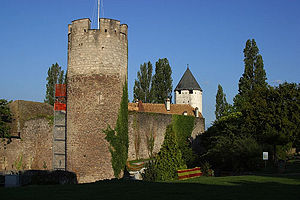
La Tour-de-Peilz
Slot i La Tour-de-Peilz
La Tour-de-Peilz er en by i det vestlige Schweiz, med 11.829 indbyggere. Byen ligger i Kanton Vaud, ved bredden af Genevesøen.